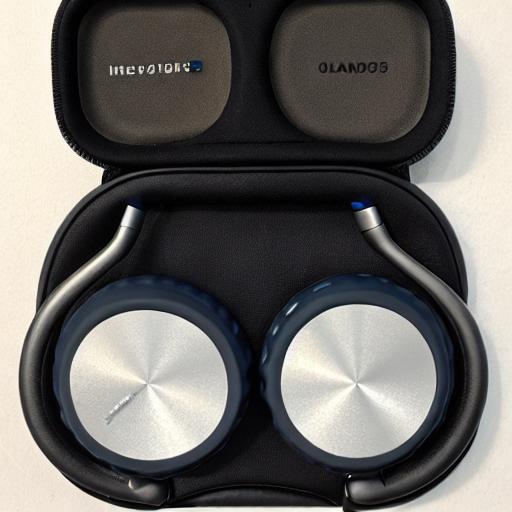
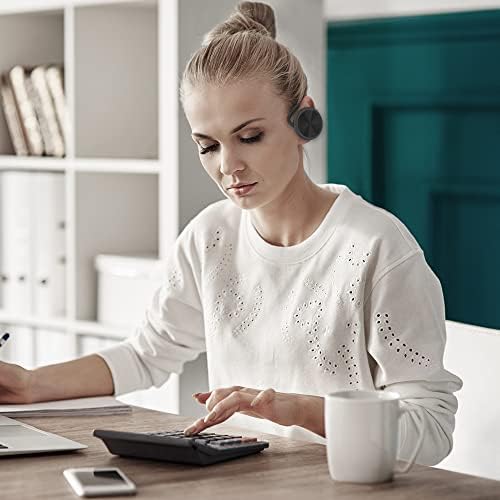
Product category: headphones
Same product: no